Stardom All Star Dream Cinderella

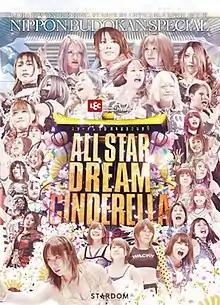
The official poster featuring a big part of the participants

, also known as Stardom 10th Anniversary ~Hinamatsuri All-Star Dream Cinderella~, was a professional wrestling event promoted by World Wonder Ring Stardom. It was the second from the promotion's 10th Anniversary celebration line of events. It took place on March 3, 2021 in Tokyo, Japan, at the Nippon Budokan with a limited attendance due in part to the ongoing COVID-19 pandemic at the time.